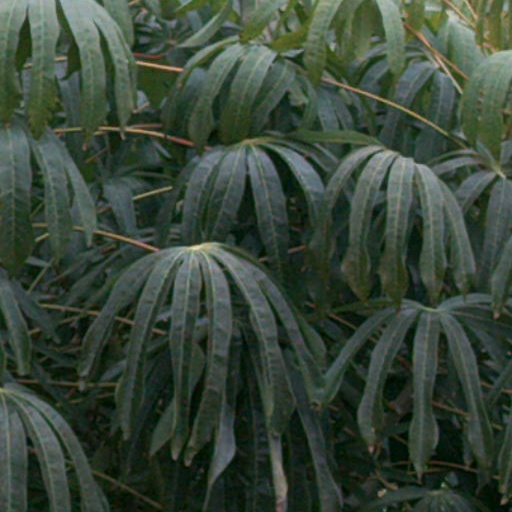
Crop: cassava